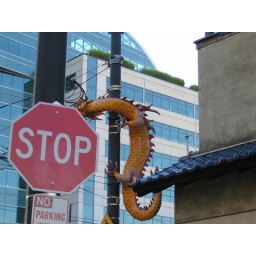
A dragon on a street pole in the International District, Seattle